Anatomigården

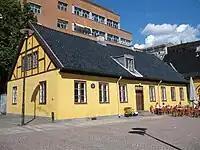
Anatomigården (June 2007)

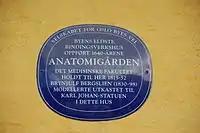
Anatomigården Cultural Heritage plaque

Anatomigården is a historic house located on the north side of Christiania Torv in Oslo, Norway.